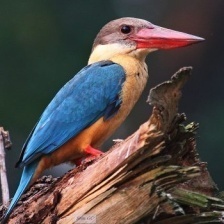
Species: STORK BILLED KINGFISHER
Scientific name: PELARGOPSIS CAPENSIS